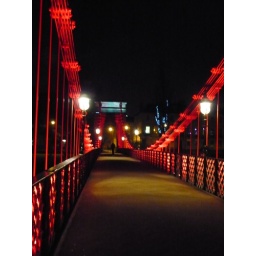
neon-lit bridge over the clyde river in glasgow, scotland, 2008-04-19.